Vasil Simeonov

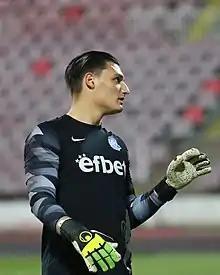

Vasil Simeonov (Bulgarian: Васил Симеонов; born 4 February 1998) is a Bulgarian footballer who plays as a goalkeeper for Montana.